Hatz

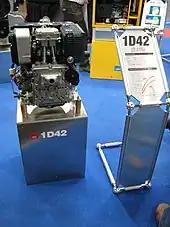
1D42

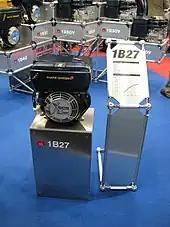
1B27

The product portfolio of Motorenfabrik Hatz comprises 3 business fields: manufacture of diesel engines, of systems and components for the automotive and commercial vehicle industry.